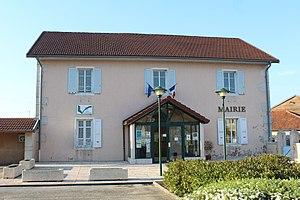
Mairie de Vieu-d'Izenave.
Vieu-d'Izenave est une commune française, située dans le département de l'Ain en région Auvergne-Rhône-Alpes.